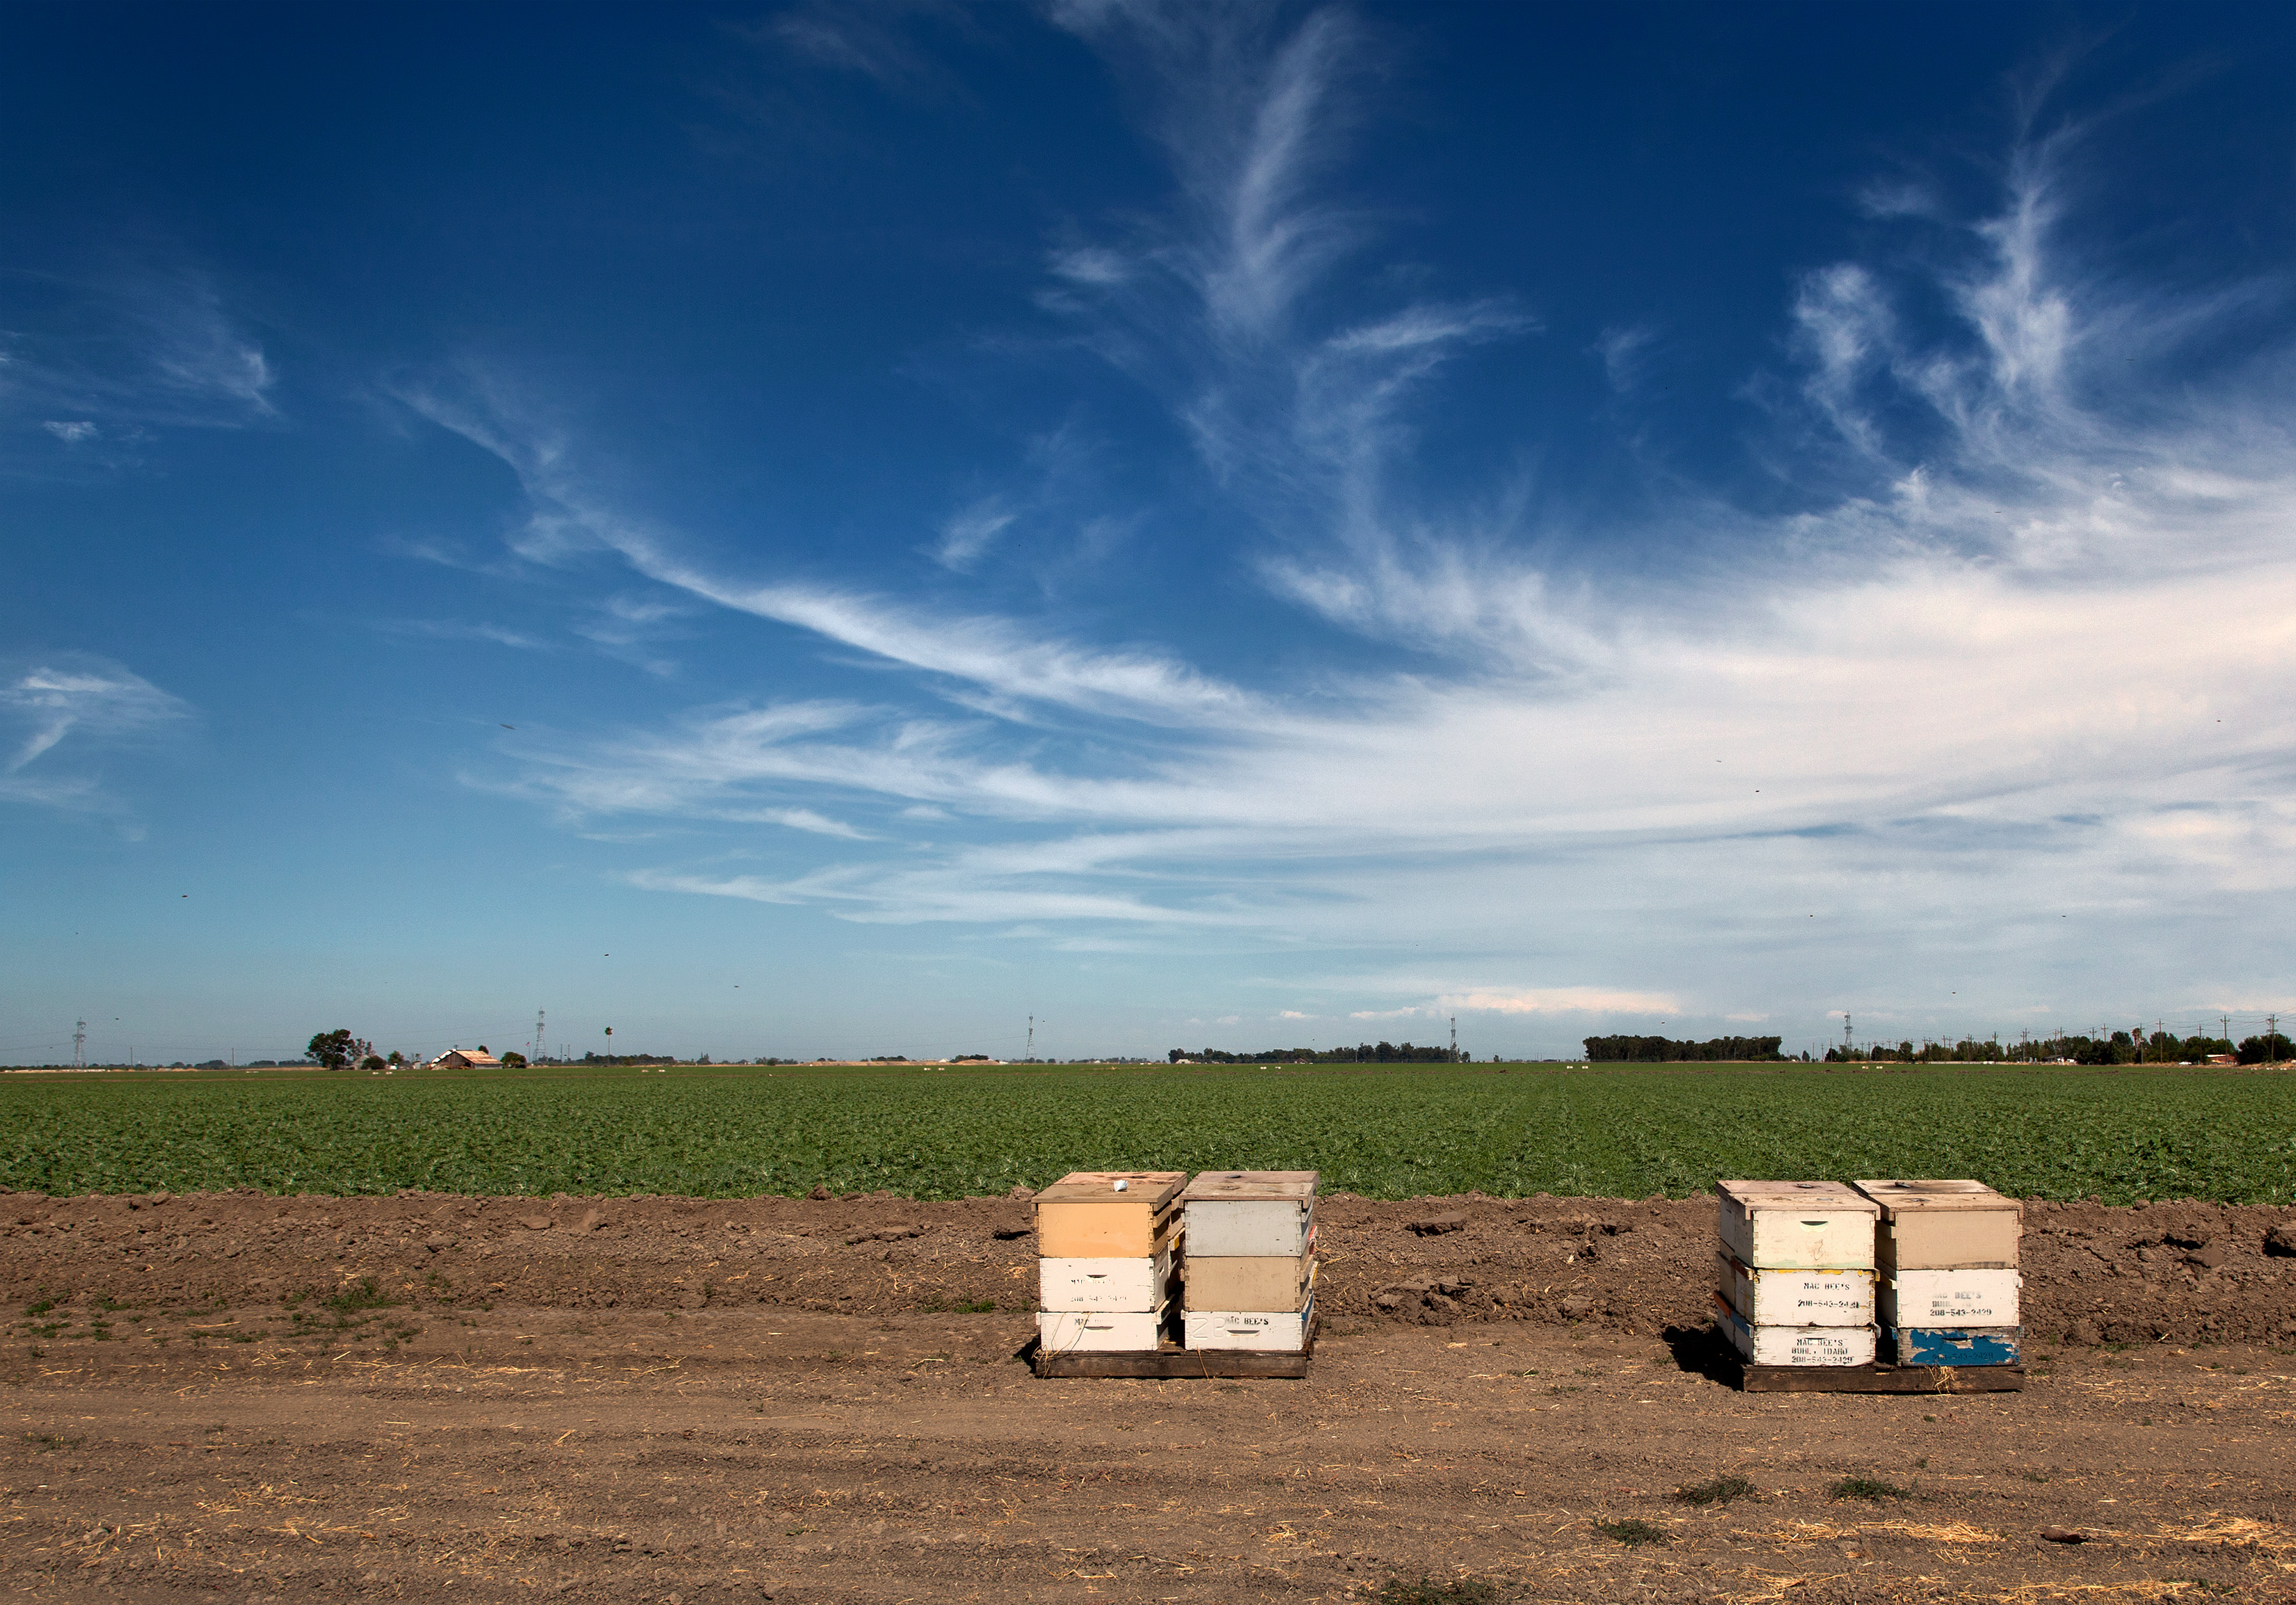
landscape, grass, horizon, cloud, sky, field, meadow, prairie, soil, agriculture, plain, grassland, steppe, rural area, grass family